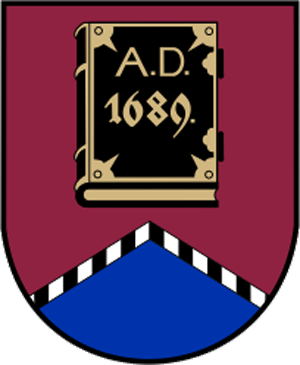
Alūksne est un novads de Lettonie, situé dans la région de Vidzeme. Cette municipalité est située dans le nord-est du pays et se trouve à la frontière de la Russie. En 2010, sa population est de 19 558 habitants. Le centre administratif du novads est le village d'Alūksne.